Ippazio Antonio Bortone

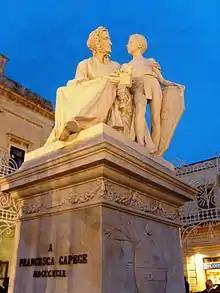
"Monument to Francesca Capece" in Maglie, Province of Lecce

He was born in Ruffano, near the city of Lecce in the Province of Lecce in the region of Apulia in Southern Italy. He completed his study at the Academy of Fine Arts of Naples, and became honorary professor of that Academy, as well as the Academies of Florence and Lecce. He was also admitted into various orders of knight hood, including named to the Order of the Crown of Italy by King Vittorio Emanuele III, and to the Order of Santi Maurizio e Lazzaro, by King Umberto I following the inauguration of his monument to Quintino Sella in Biella (won commission by competition).